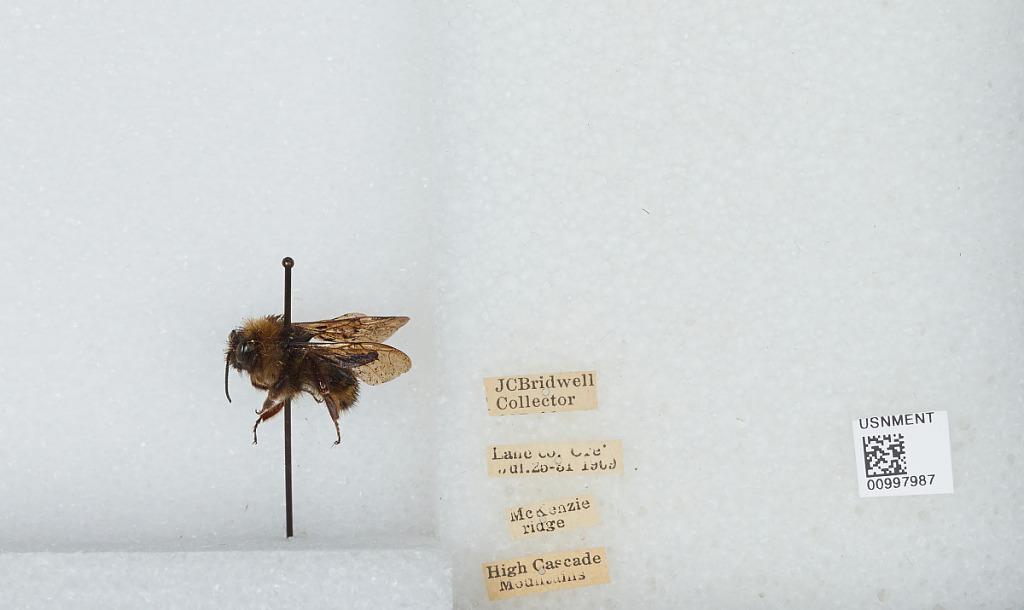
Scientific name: Bombus (Fervidobombus) fervidus fervidus (Fabricius)
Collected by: J. Bridwell
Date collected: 1909-7-25
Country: United States
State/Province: Oregon
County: Lane
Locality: McKenzie Ridge, High Cascade Mountains
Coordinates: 44.2597, -121.81